Auguste Leroux

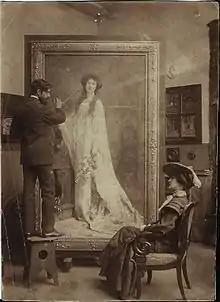
Auguste Leroux in his studio (1903)

Jules Marie Auguste Leroux was born in the 3rd arrondissement of Paris on 14 April 1871, during the Commune.